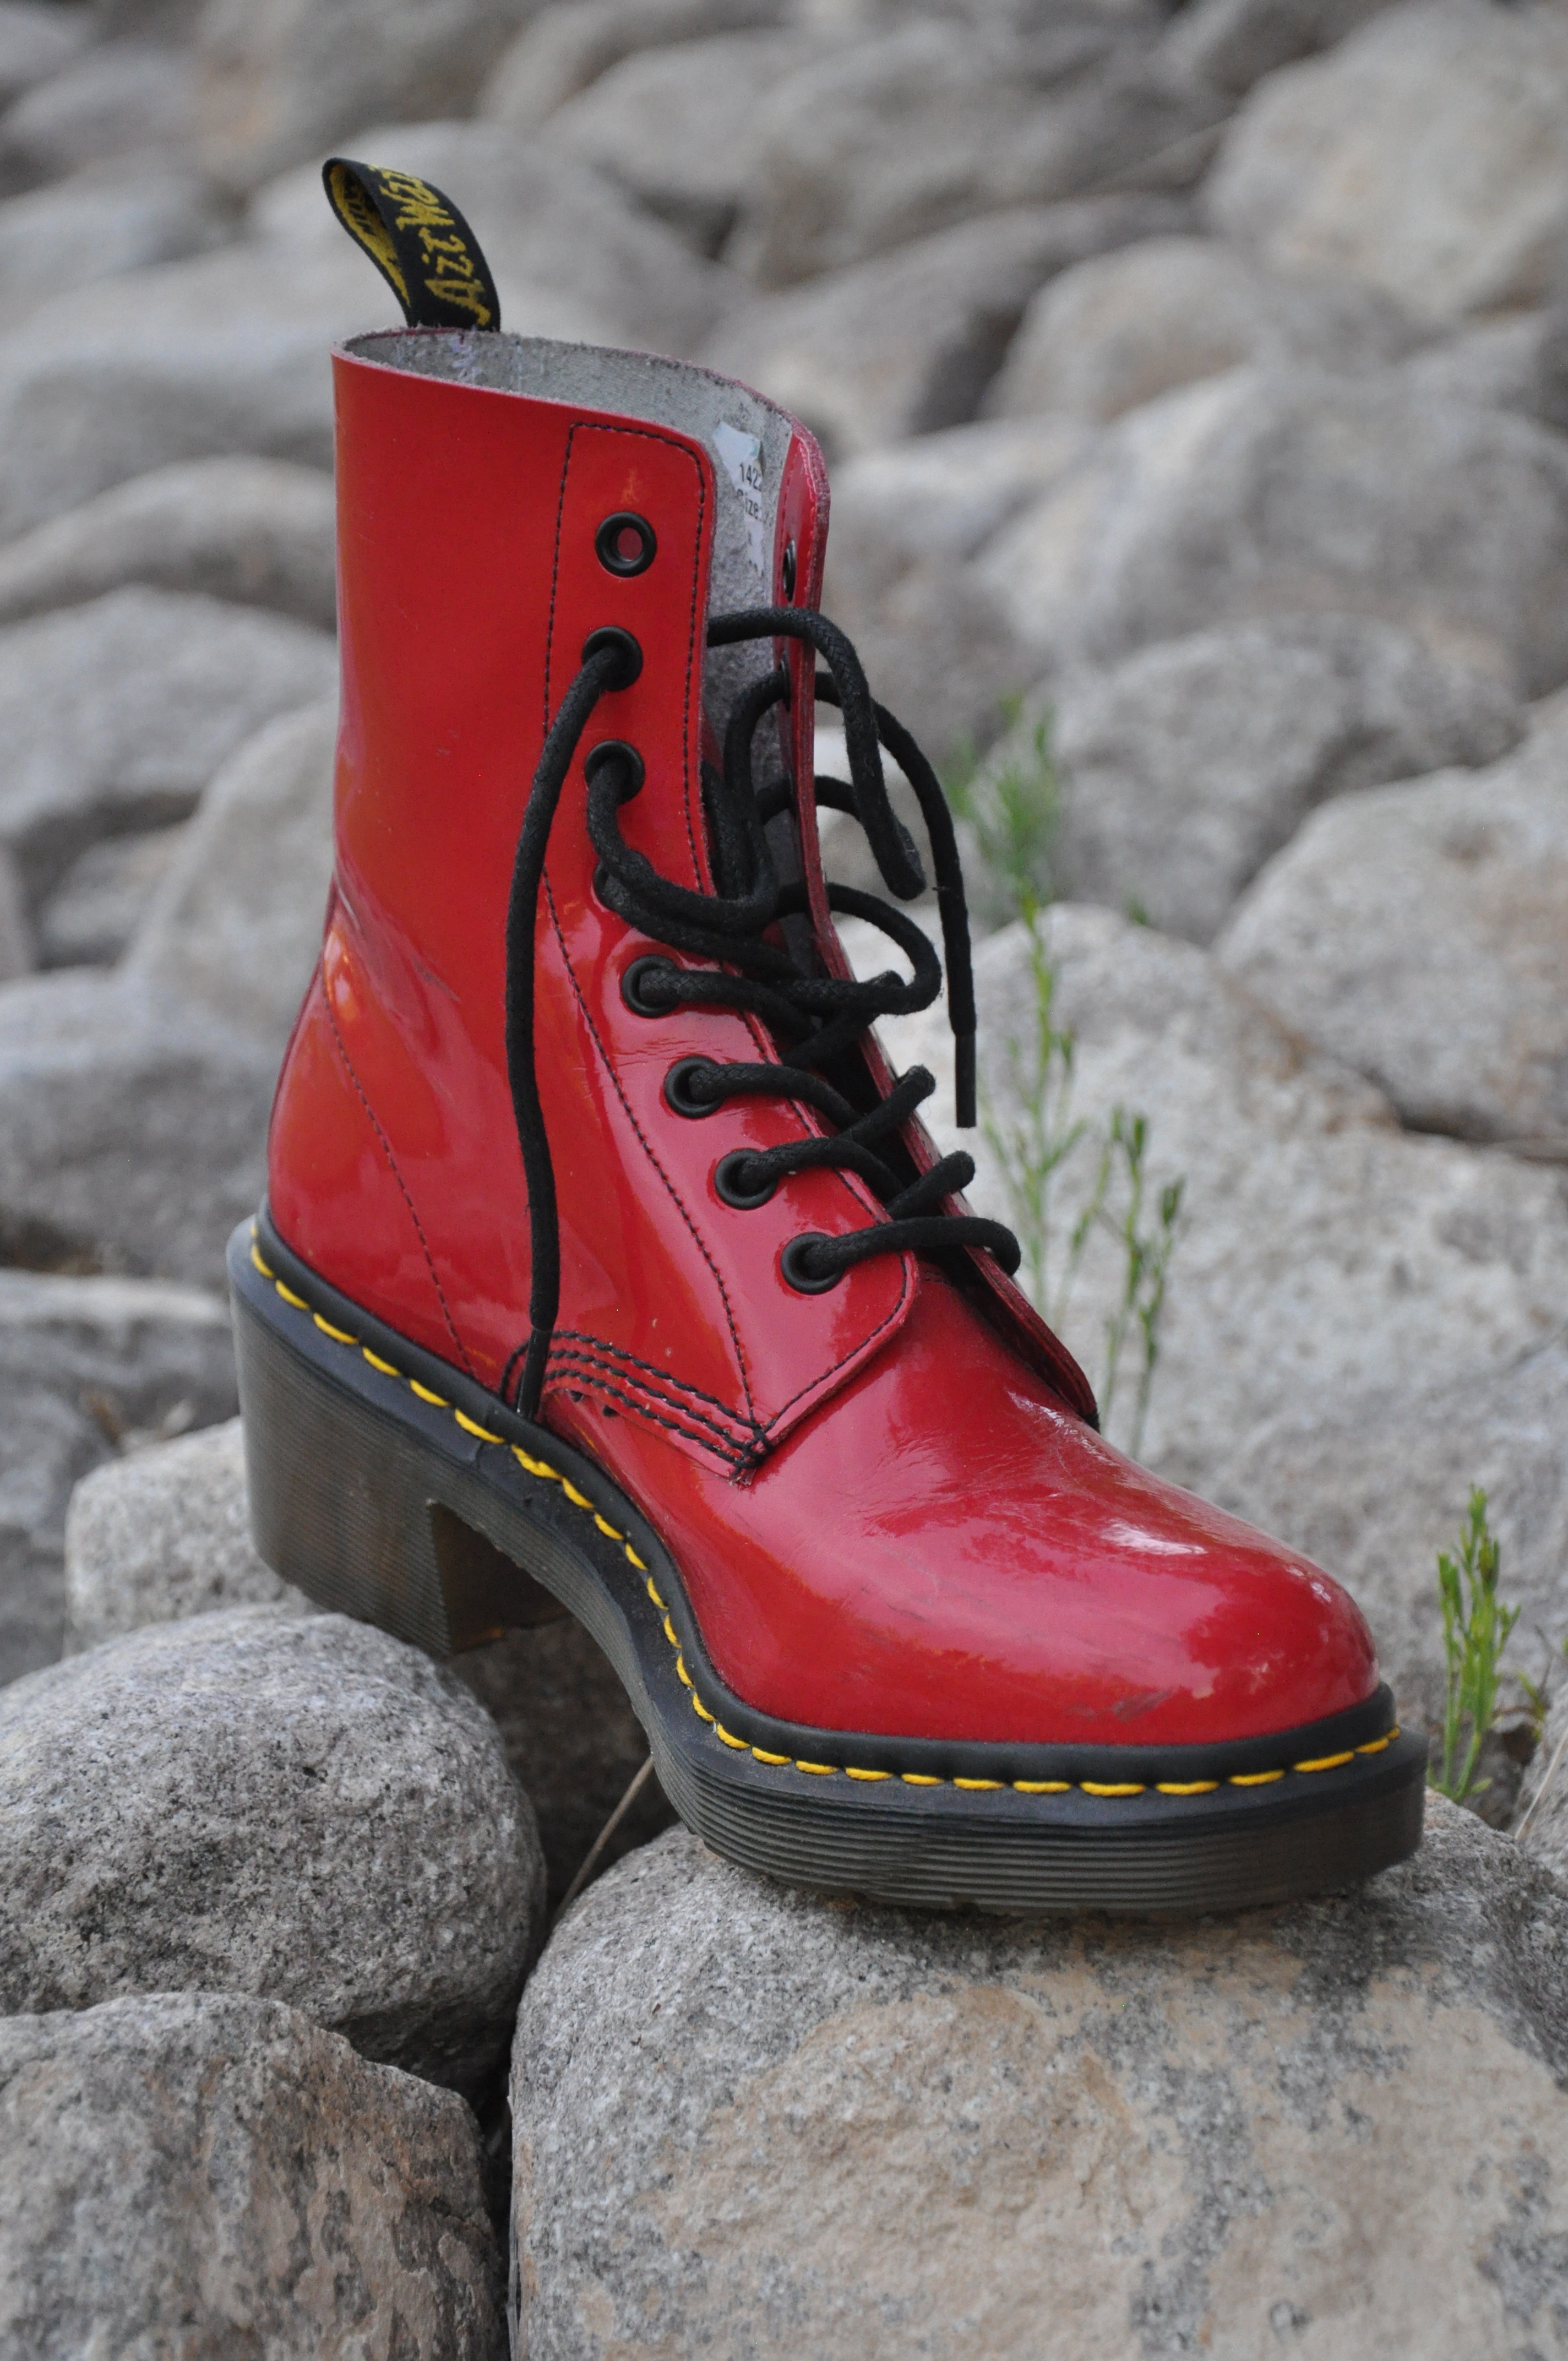
water, shoe, leather, wet, boot, leg, spring, green, red, weather, fashion, black, yellow, season, shoes, sneakers, footwear, rubber, high heeled footwear, outdoor shoe